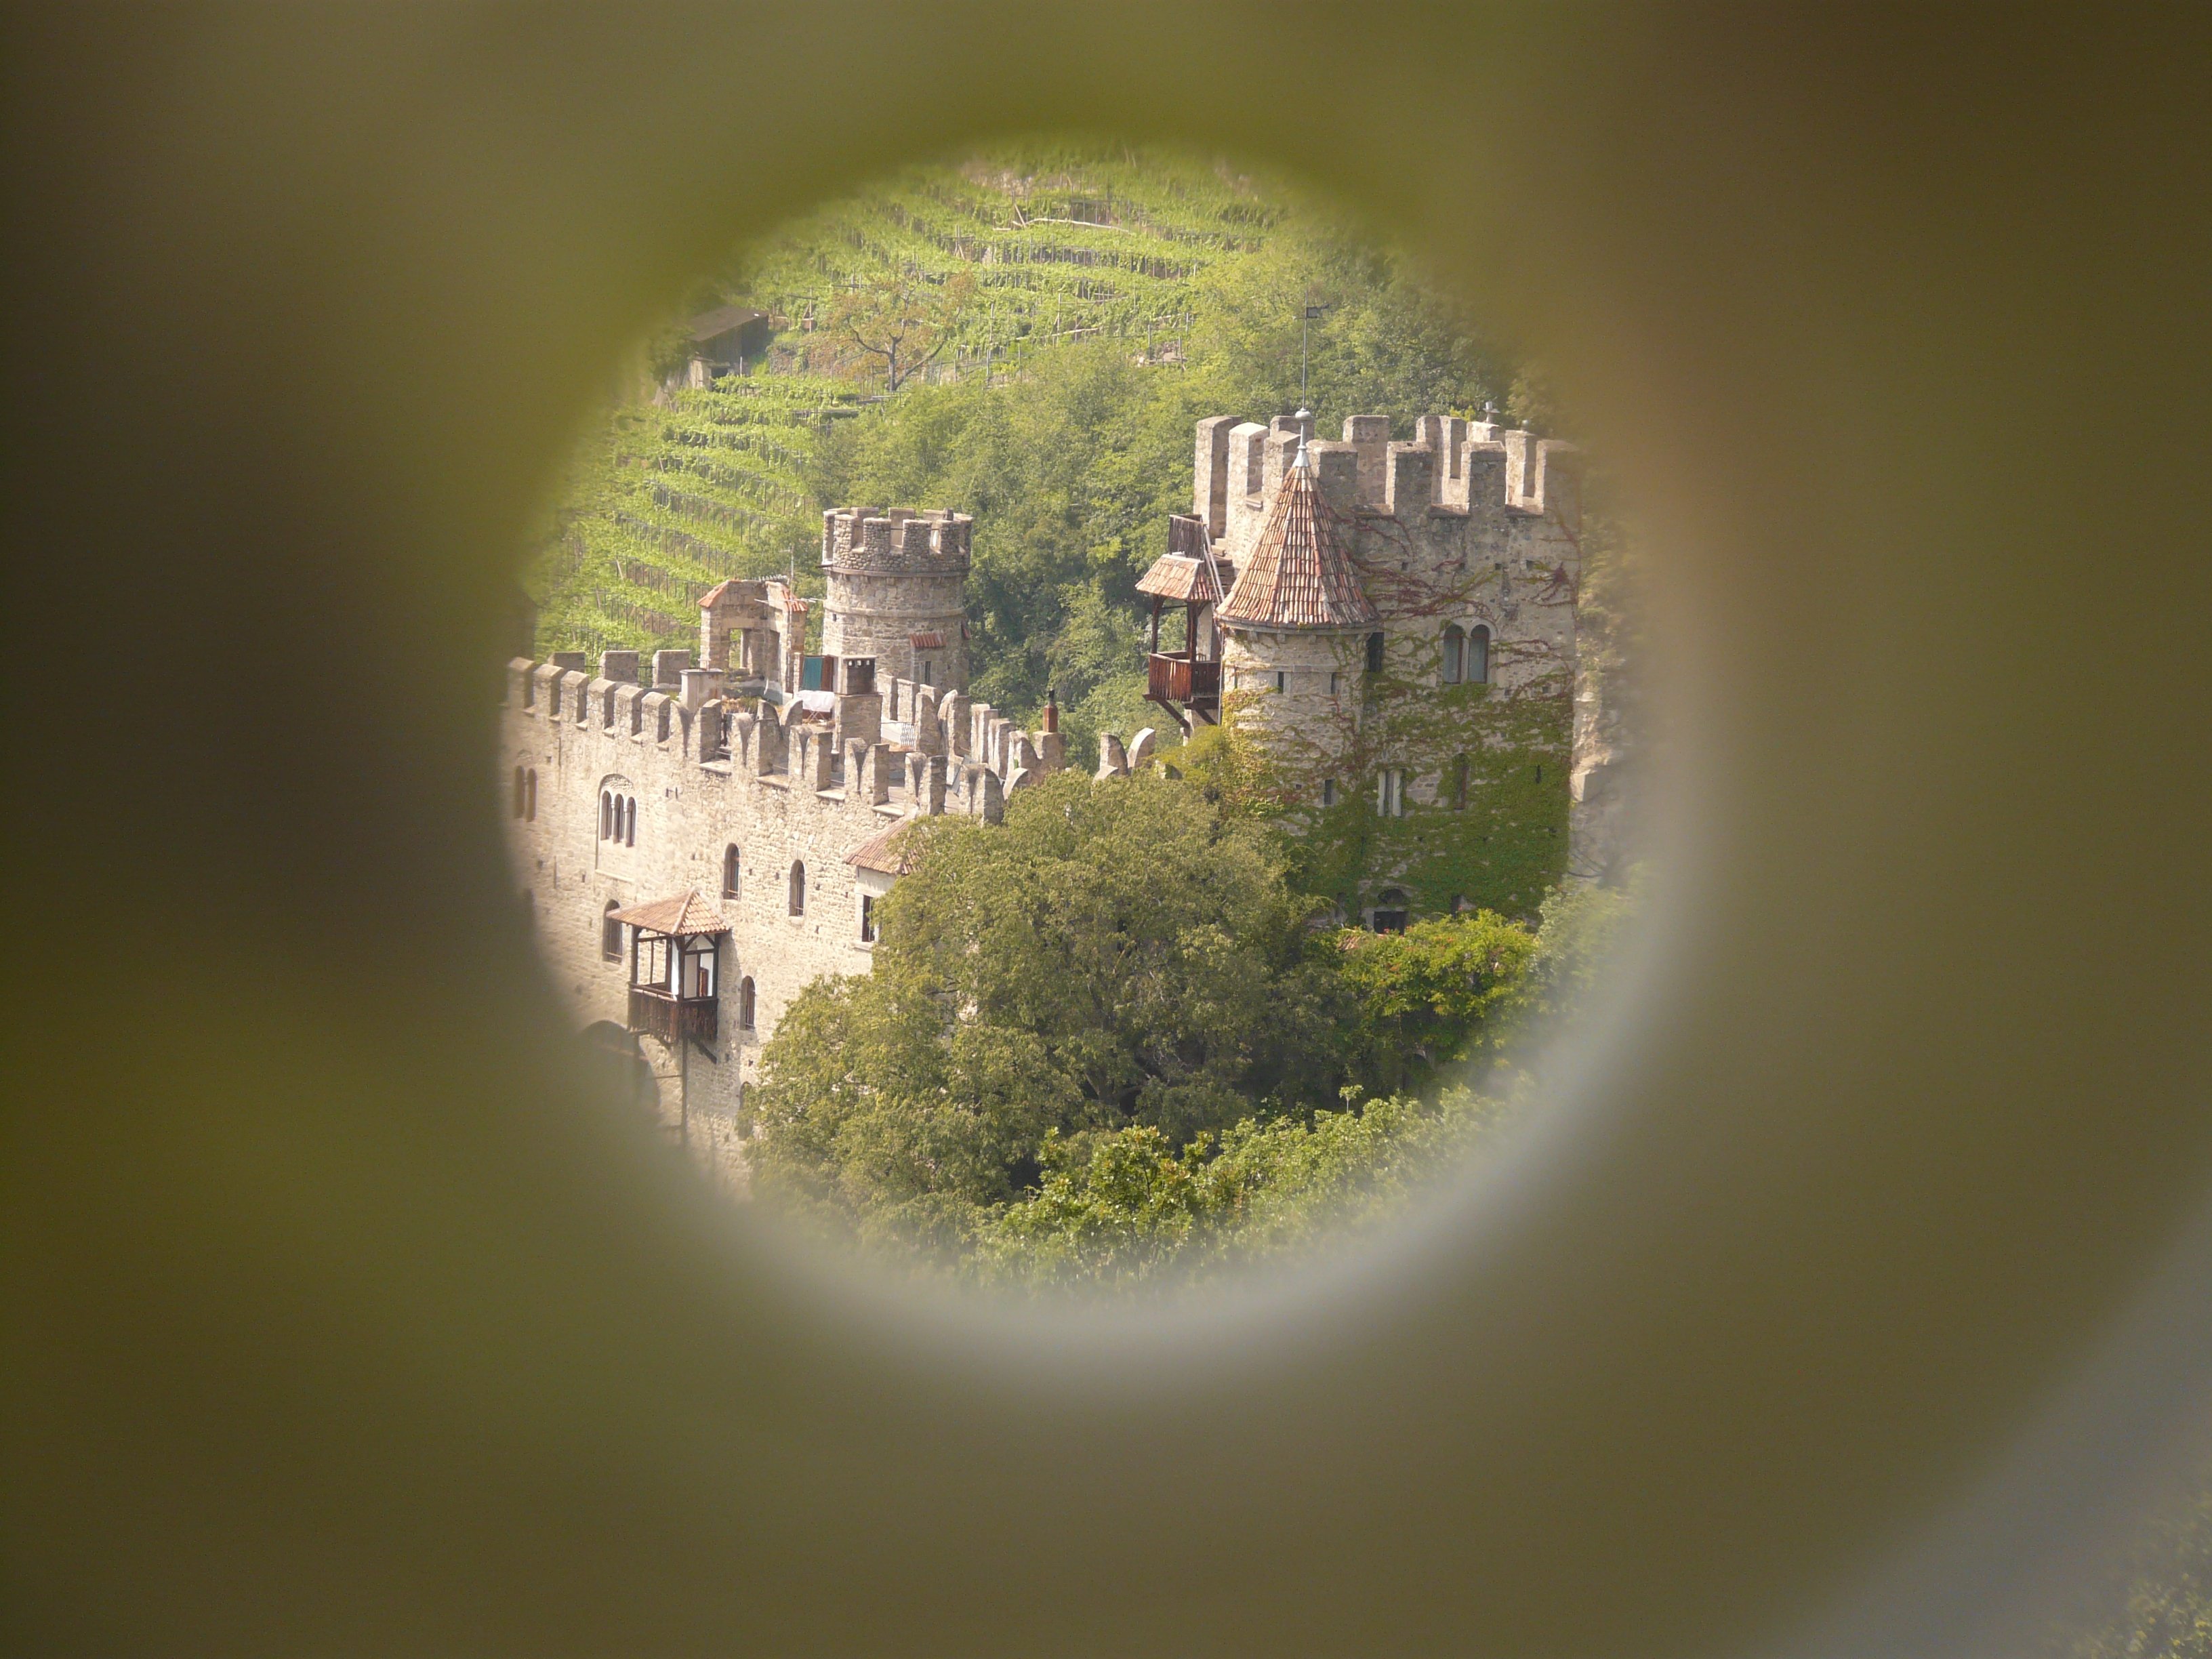
light, photography, sunlight, morning, view, building, wall, stone, panorama, telescope, green, reflection, color, castle, italy, close up, overview, meran, shape, binoculars, tyrol, south tyrol, by looking, knight's castle, hillside castle, castel fontana, high hill castle